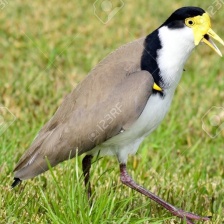
Species: MASKED LAPWING
Scientific name: VANELLUS MILES